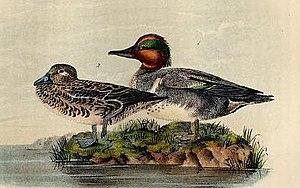
La sélection sexuelle constitue l'un des deux mécanismes de la sélection naturelle, celui qui est lié à la « lutte pour la reproduction », distincte et complémentaire de la « lutte pour la survie ».